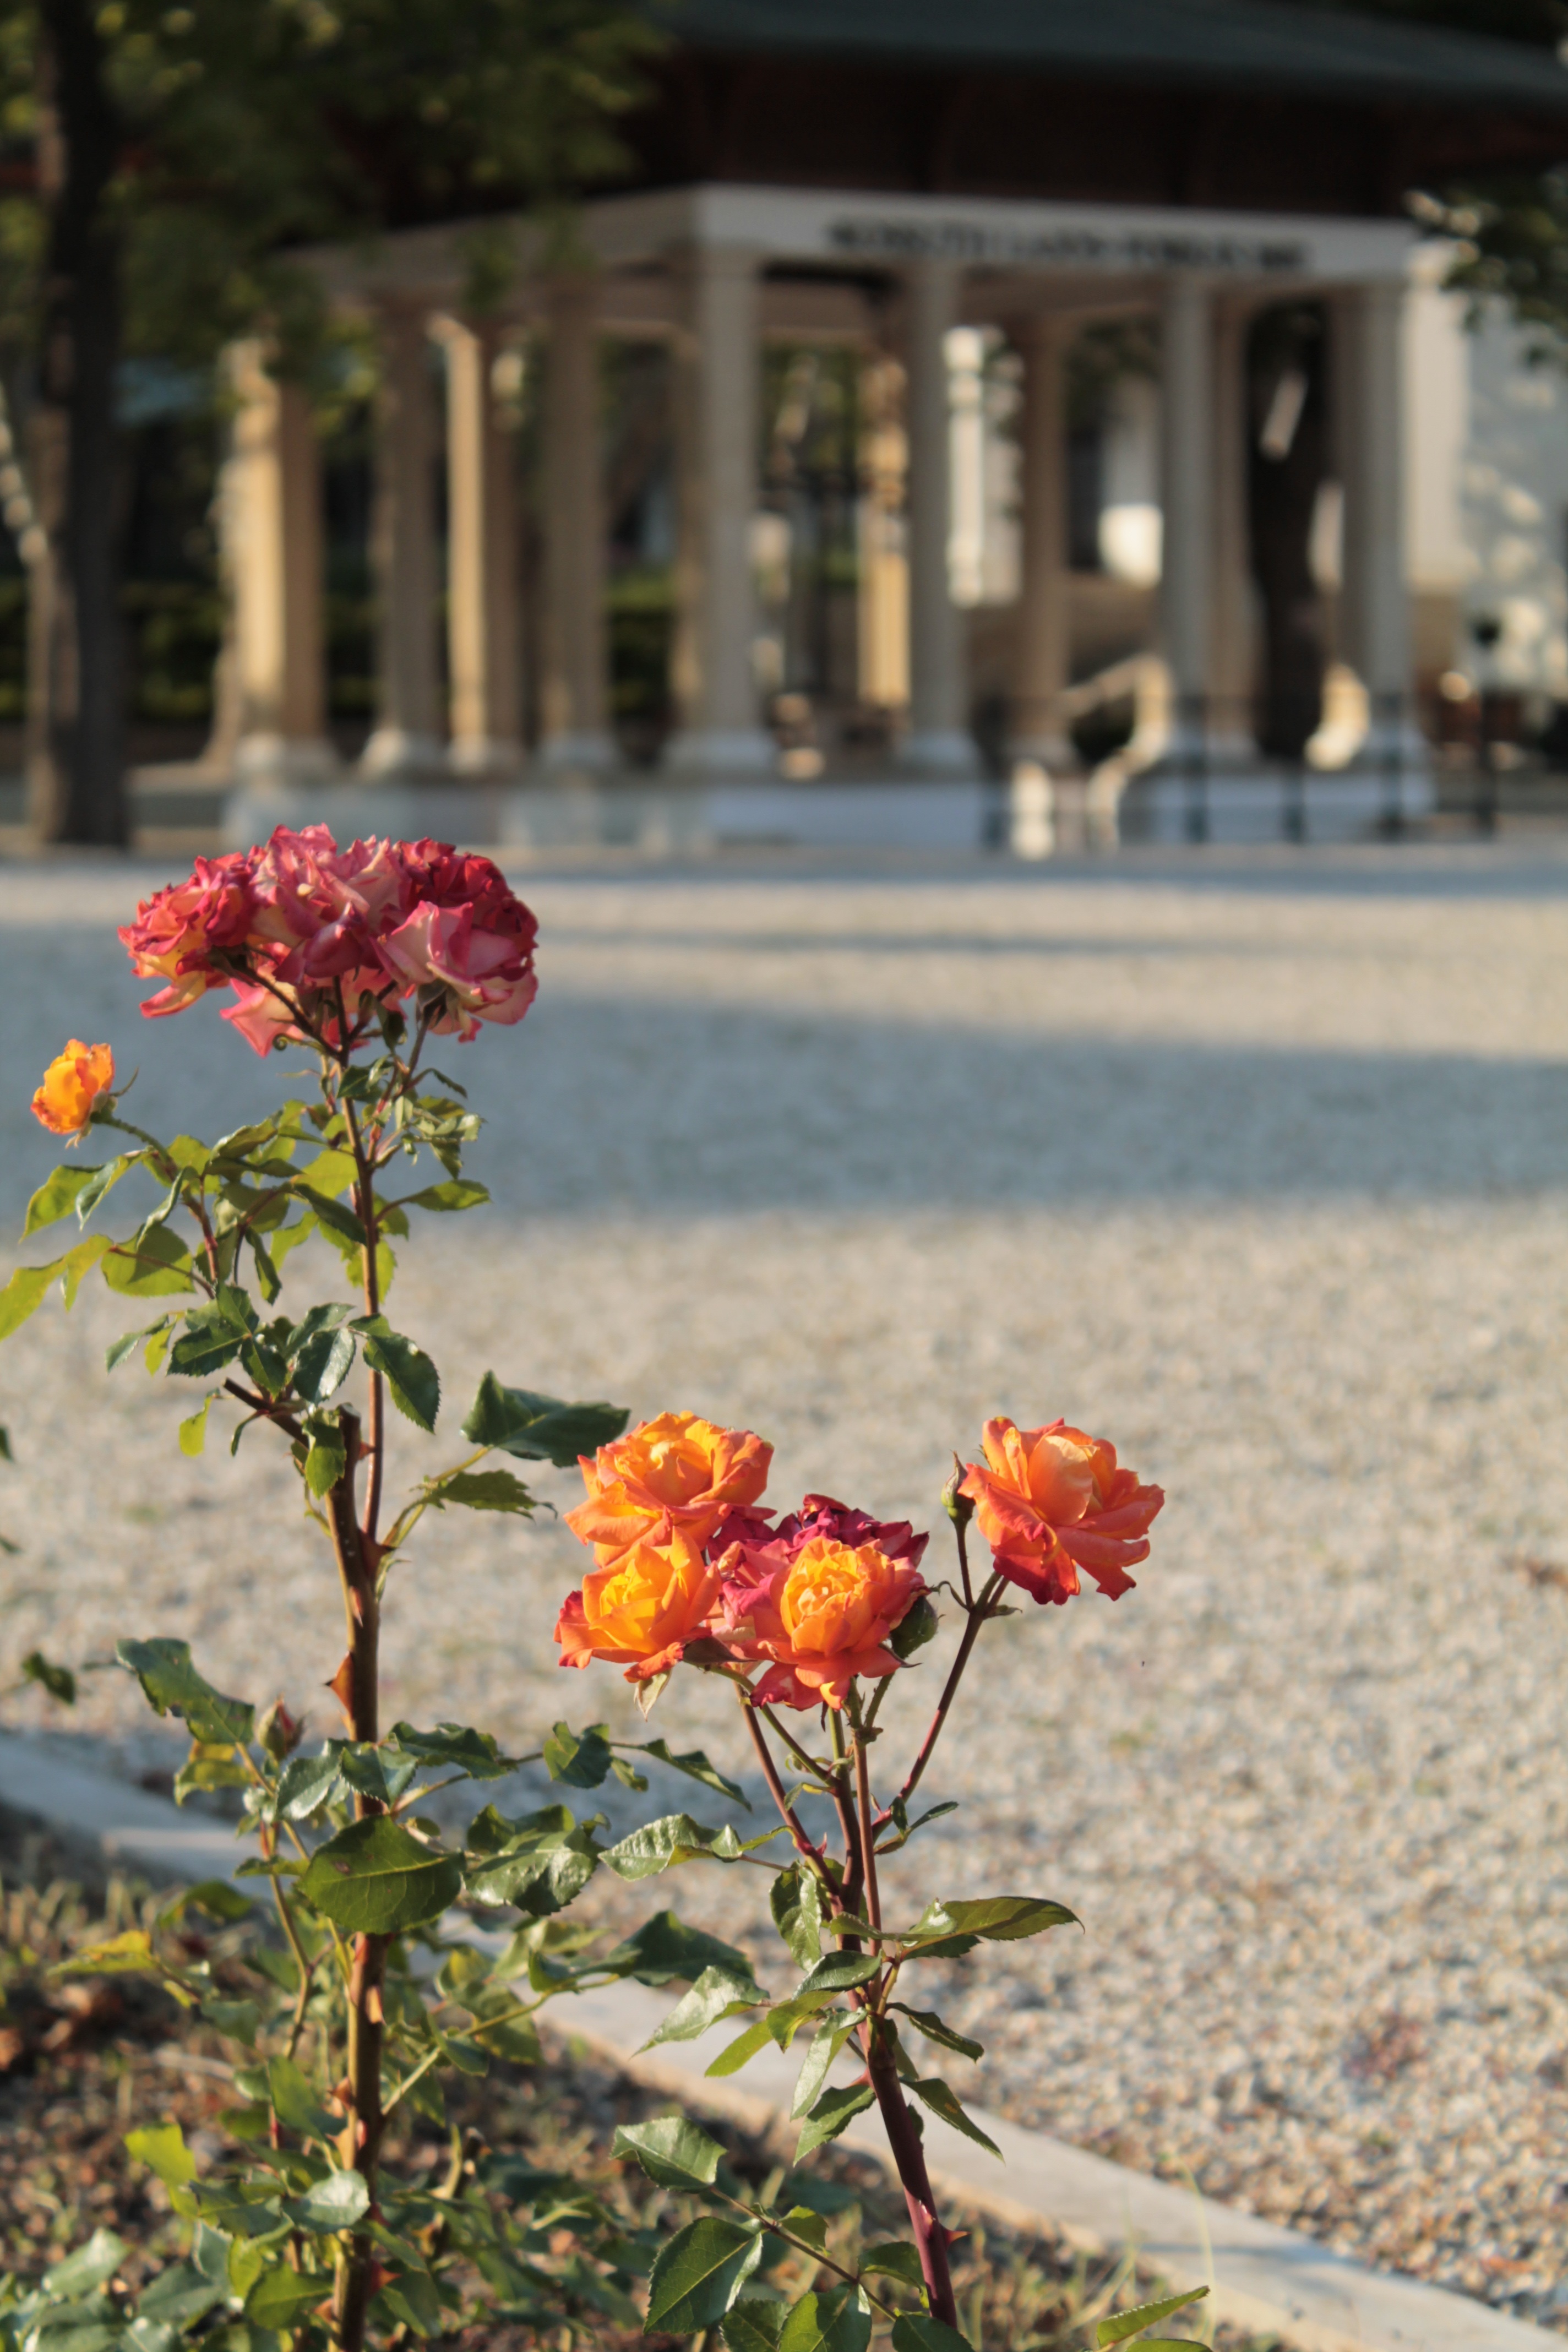
blossom, plant, leaf, flower, rose, spring, autumn, botany, garden, flora, season, wildflower, shrub, floristry, flowering plant, land plant, balatonf red, kossuth source